We Believe (yard sign)

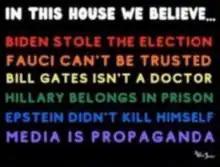
Conservative parody of the "We Believe" yard sign

The sign has spawned multiple variations, with various levels of agreement with the original message. Some variations have been sold for-profit, which Garvey has expressed her disapproval of, writing: "I don't want people to make money off of it. If they're donating the money they make, then that's fine".